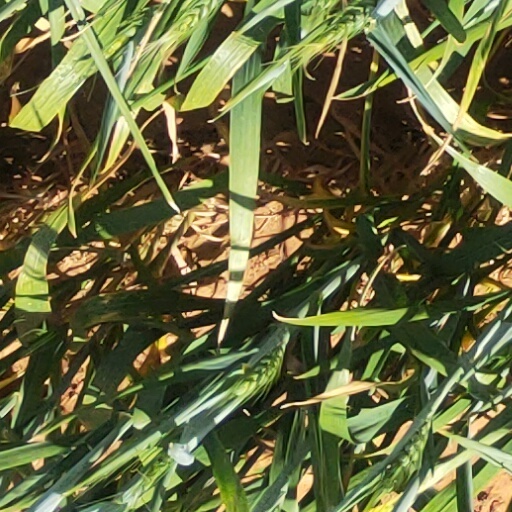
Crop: wheat